117th Air Refueling Squadron

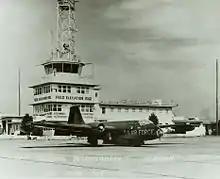
Squadron RB-57A Canberra at Hutchinson ANGB

The squadron's time as an interceptor squadron lasted little over a year, for in April 1958, it became the 117th Tactical Reconnaissance Squadron and began to replace its fighters with Martin RB-57 Canberras, the reconnaissance version of the B-57. With the introduction of the Douglas RB-66 Destroyer to the active duty reconnaissance inventory, the 117th first received B-57Bs from the 38th Bombardment Wing in April 1958, then began to receive RB-57As in August and tandem seat RB-57B Canberra photographic reconnaissance aircraft and assumed the tactical reconnaissance mission. The RB-57s were unarmed and painted with a high gloss black paint which was intended to minimize detection by searchlights. With the change in squadron mission came a change in its mobilization gaing conmmand, from ADC to Tactical Air Command (TAC).